Connie Szerszen

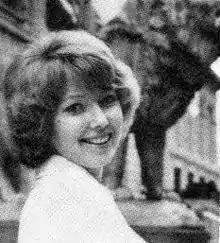
Szerszen in 1976.

Connie Szerszen is an American female radio personality. Szerszen is a native Chicagoan of Polish ancestry. While she was talent coordinator at WCFL, Szerszen was discovered by air personality Penny Lane, who called WCFL one day and soon talked Szerszen into auditioning as a disc jockey for WSDM-FM, "The Station With the Girls and All That Jazz--Smack Dab in the Middle". In October 1969, Szerszen started her broadcasting career at WSDM-FM. Her radio name was "Den Pal Dawn" where she featured "The Bachelor Boy Household Hint of the Day" and celebrity gossip between songs. She eventually did the morning show before leaving for WIND (AM).